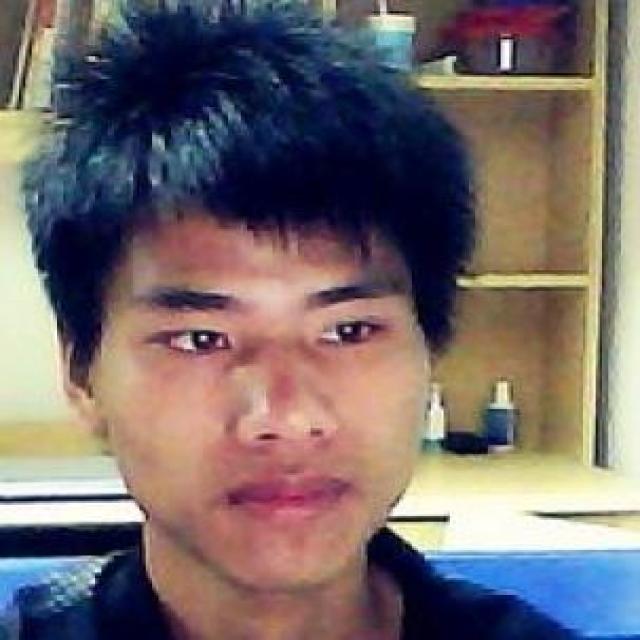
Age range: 13-20